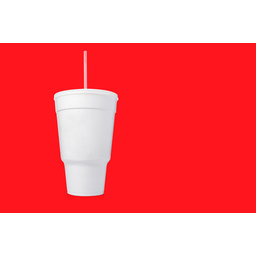
Label: paper